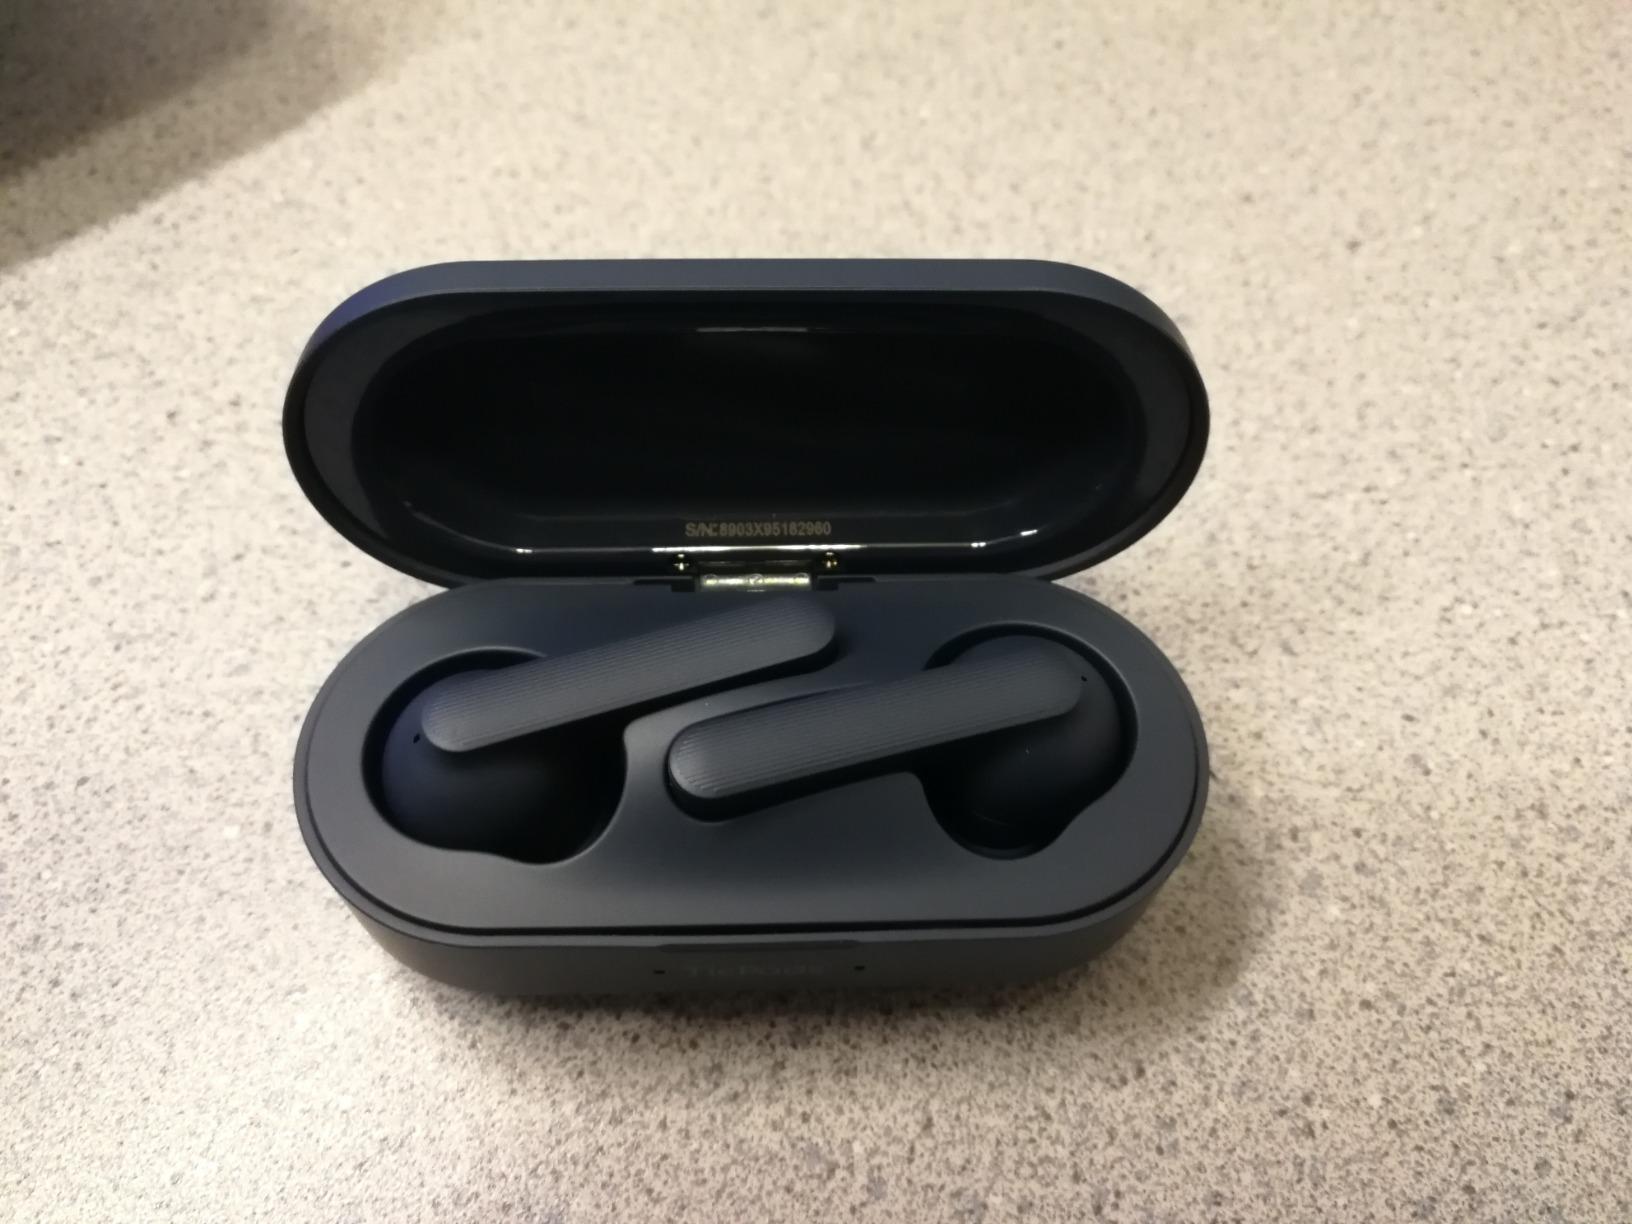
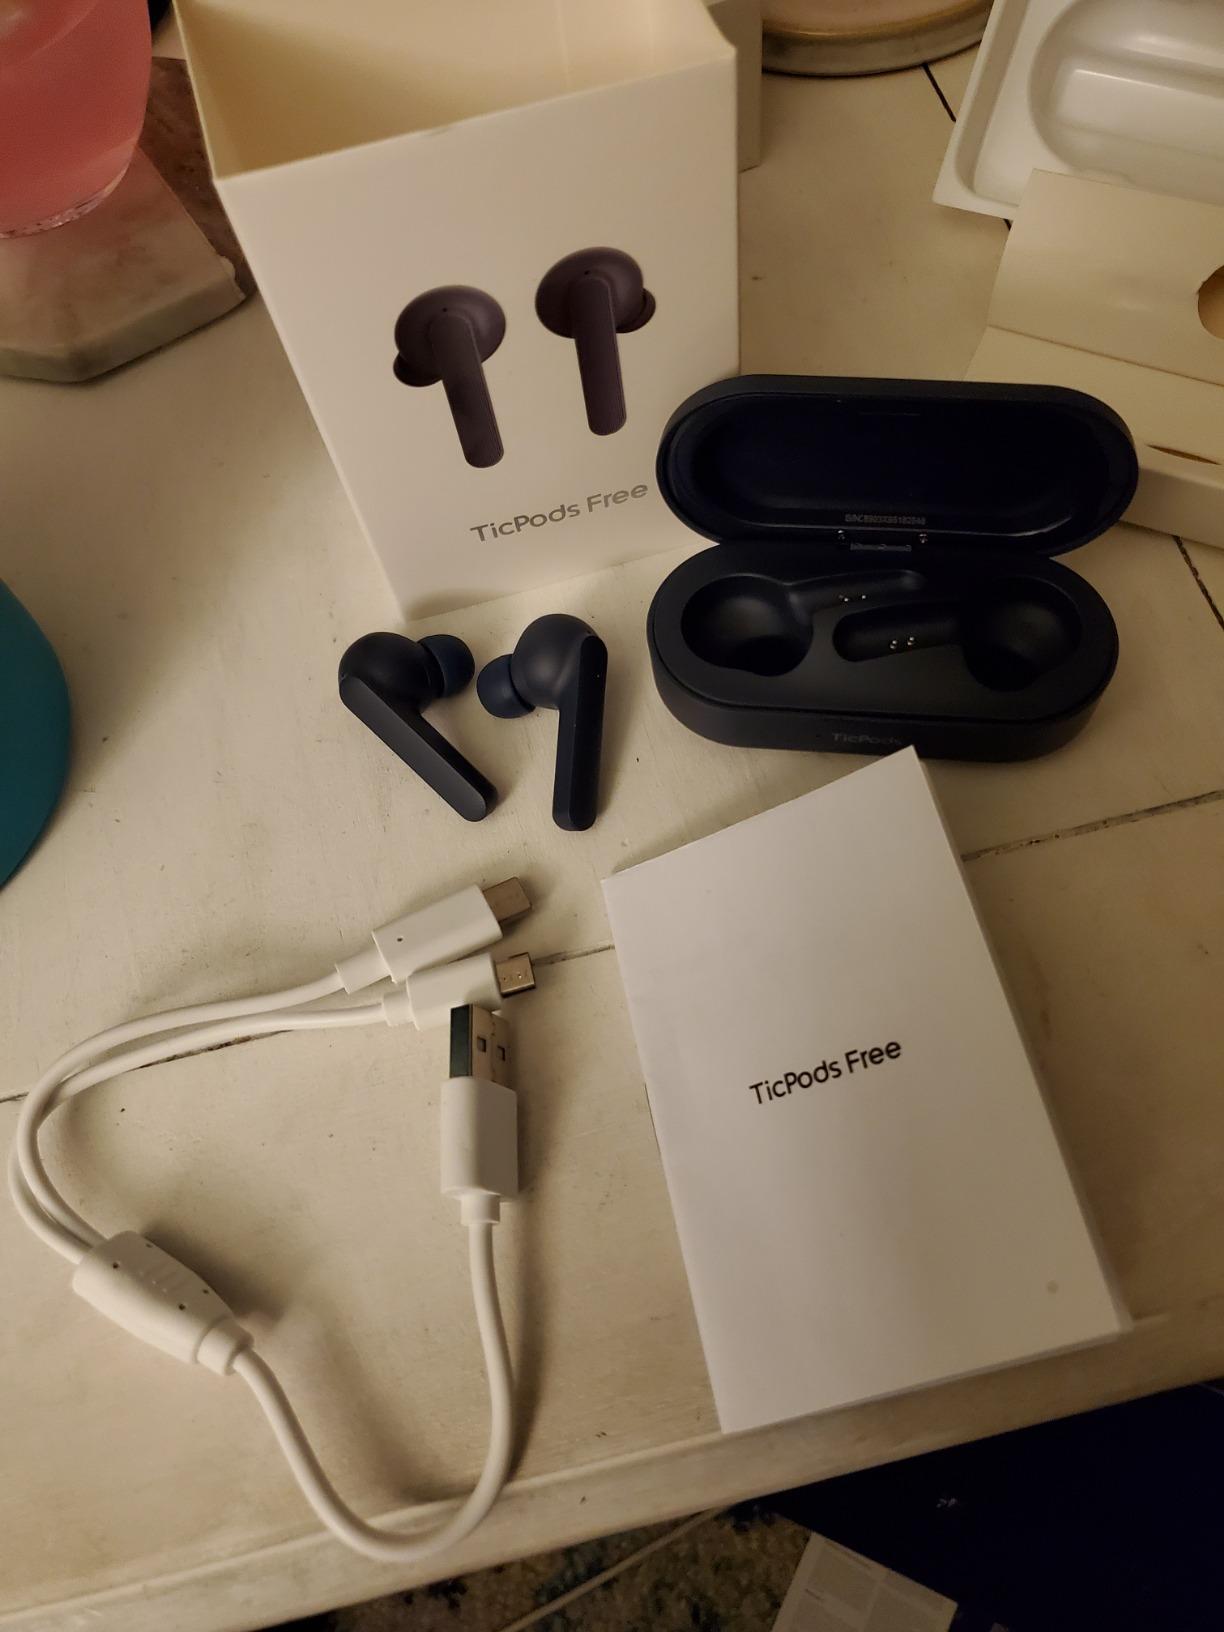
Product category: earbuds
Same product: yes